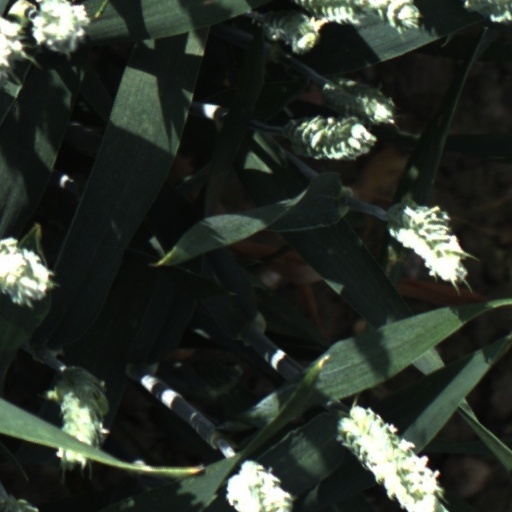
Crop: wheat